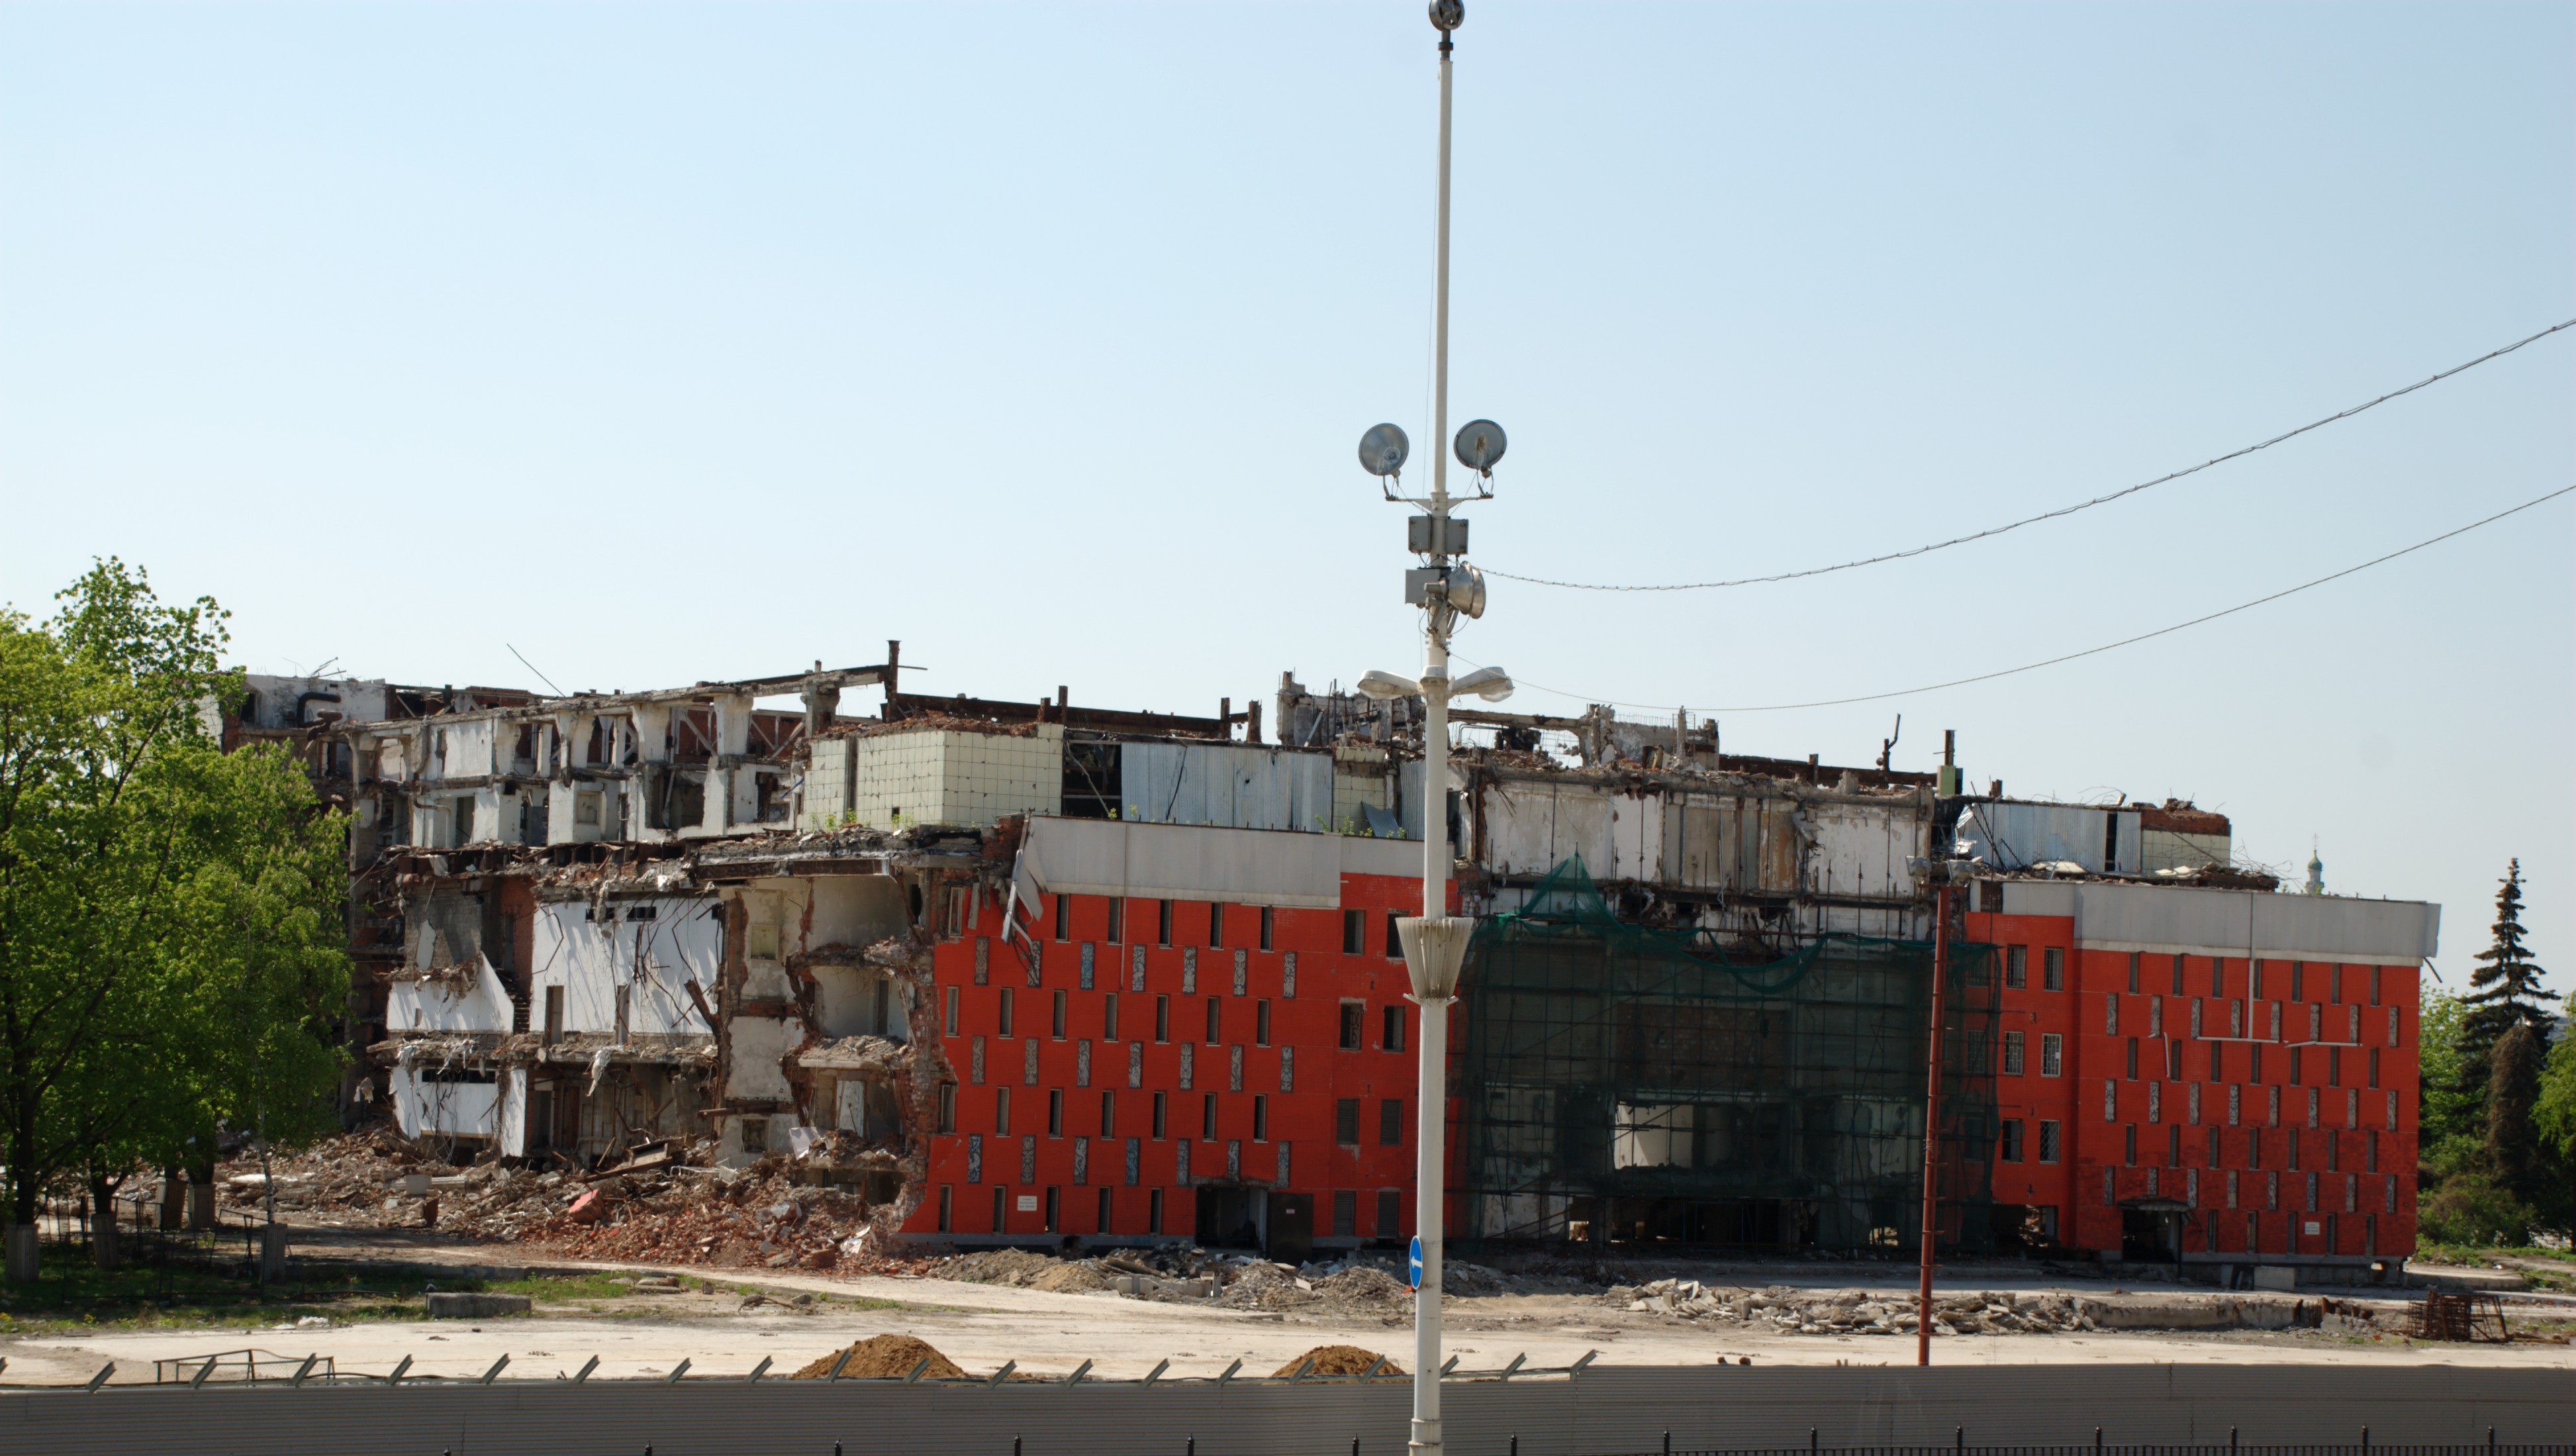
city, cityscape, transport, vehicle, nikon, electricity, moscow, russia, d80, cityscapes, moskau, nikond80, moscou, concordians